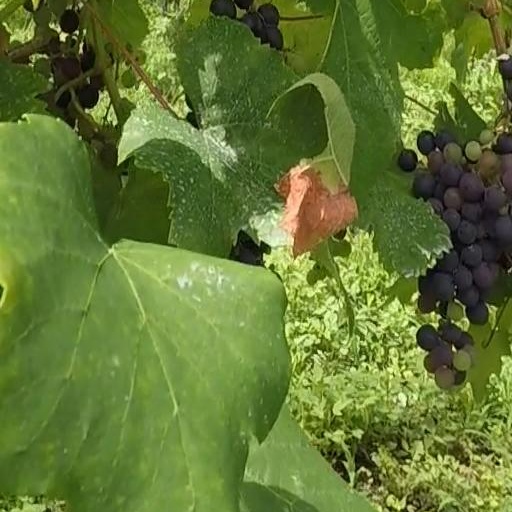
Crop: grape